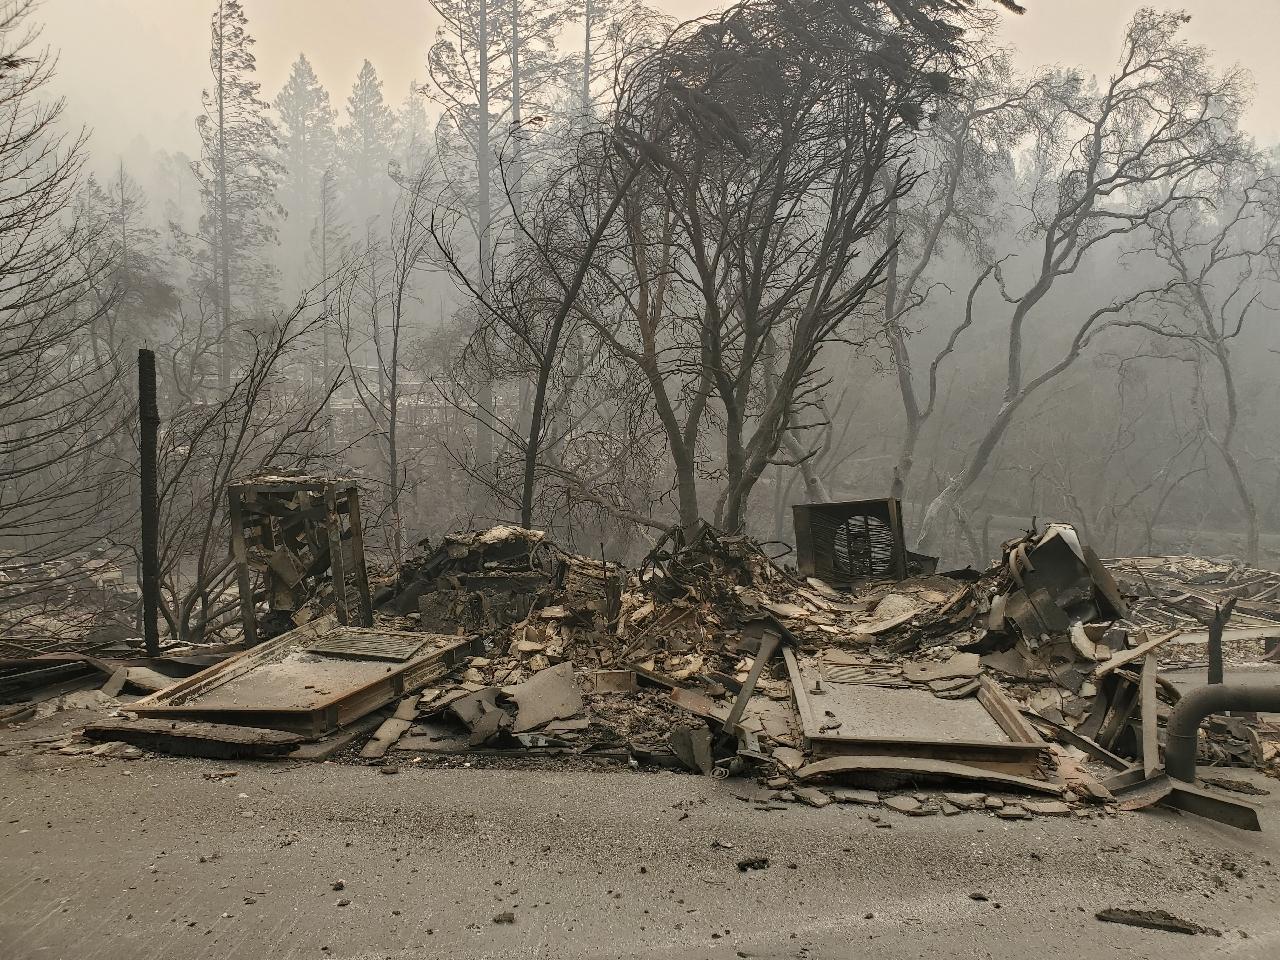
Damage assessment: destroyed